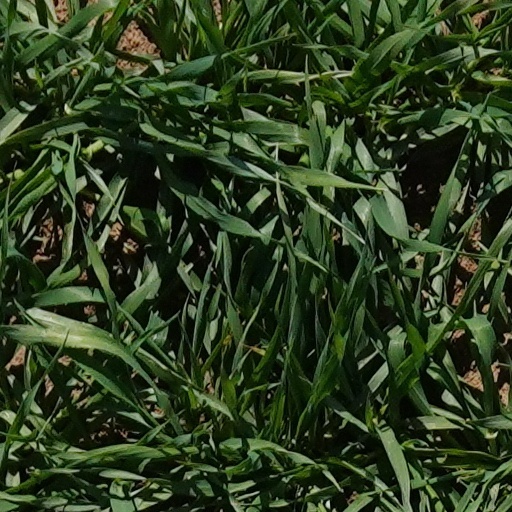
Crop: wheat